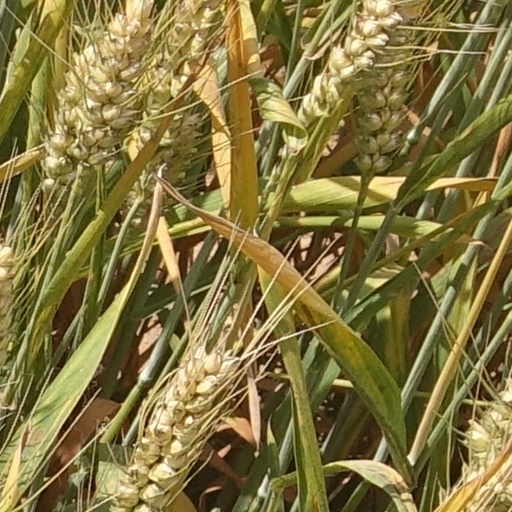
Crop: wheat